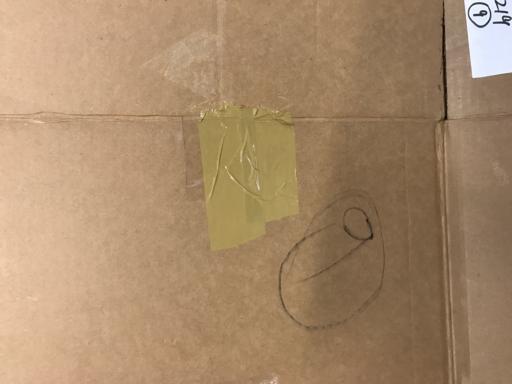
Waste category: cardboard